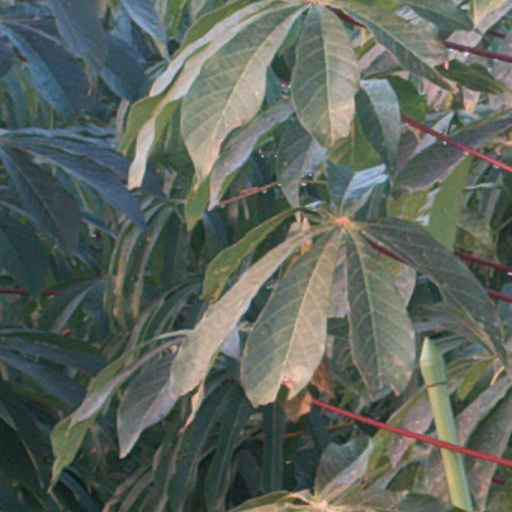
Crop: cassava